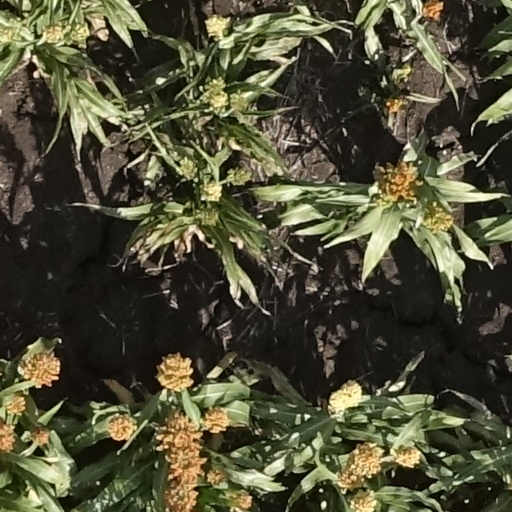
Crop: sorghum